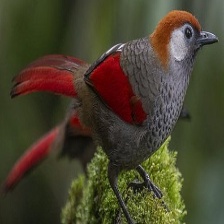
Species: RED TAILED THRUSH
Scientific name: NEOCOSSYPHUS RUFUS